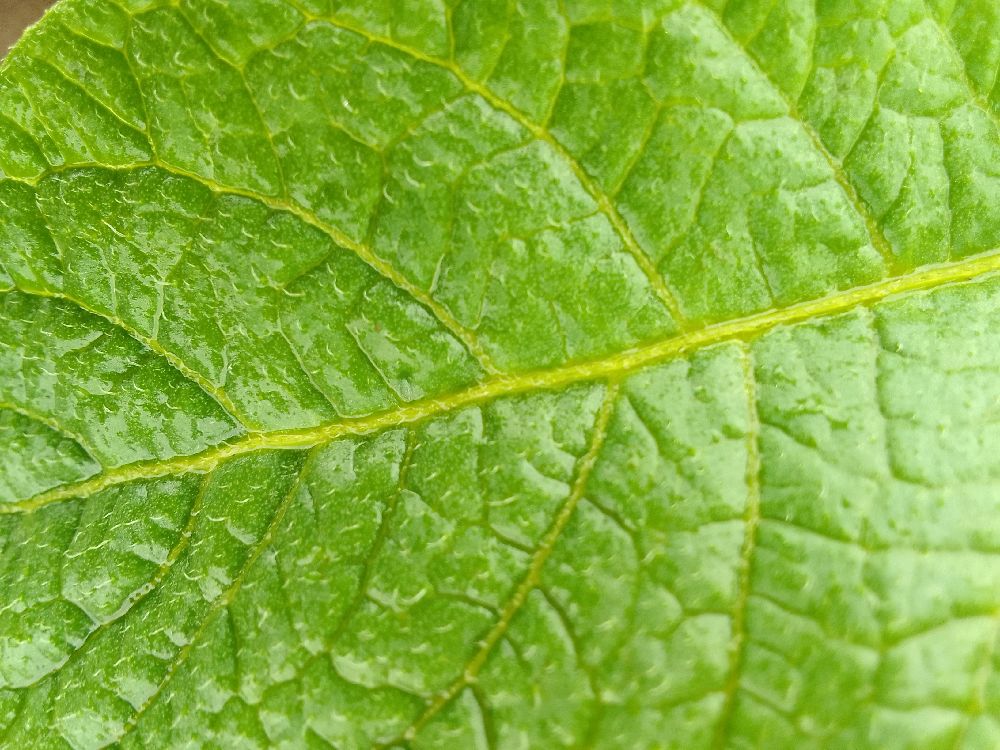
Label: Healthy